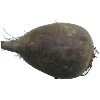
Label: beetroot